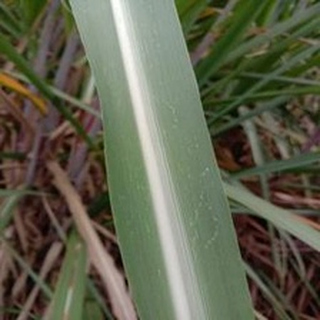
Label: sugarcane_mosaic